Palmerston, Northern Territory

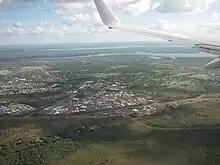
An aerial view of Palmerston and its surrounds

The major landmark in Palmerston is the PowerWater's water storage tank, which supplies the city with fresh potable water. Formerly, the city had a large escarpment in the heart of the city, with extensive walking paths and a small creek, but the area has since been converted into an open grassy area; the community space known as Goyder Square.